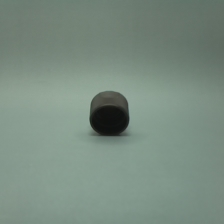
Color: red/orange/pink/fuchsia/brown
Cap type: flip-top cap